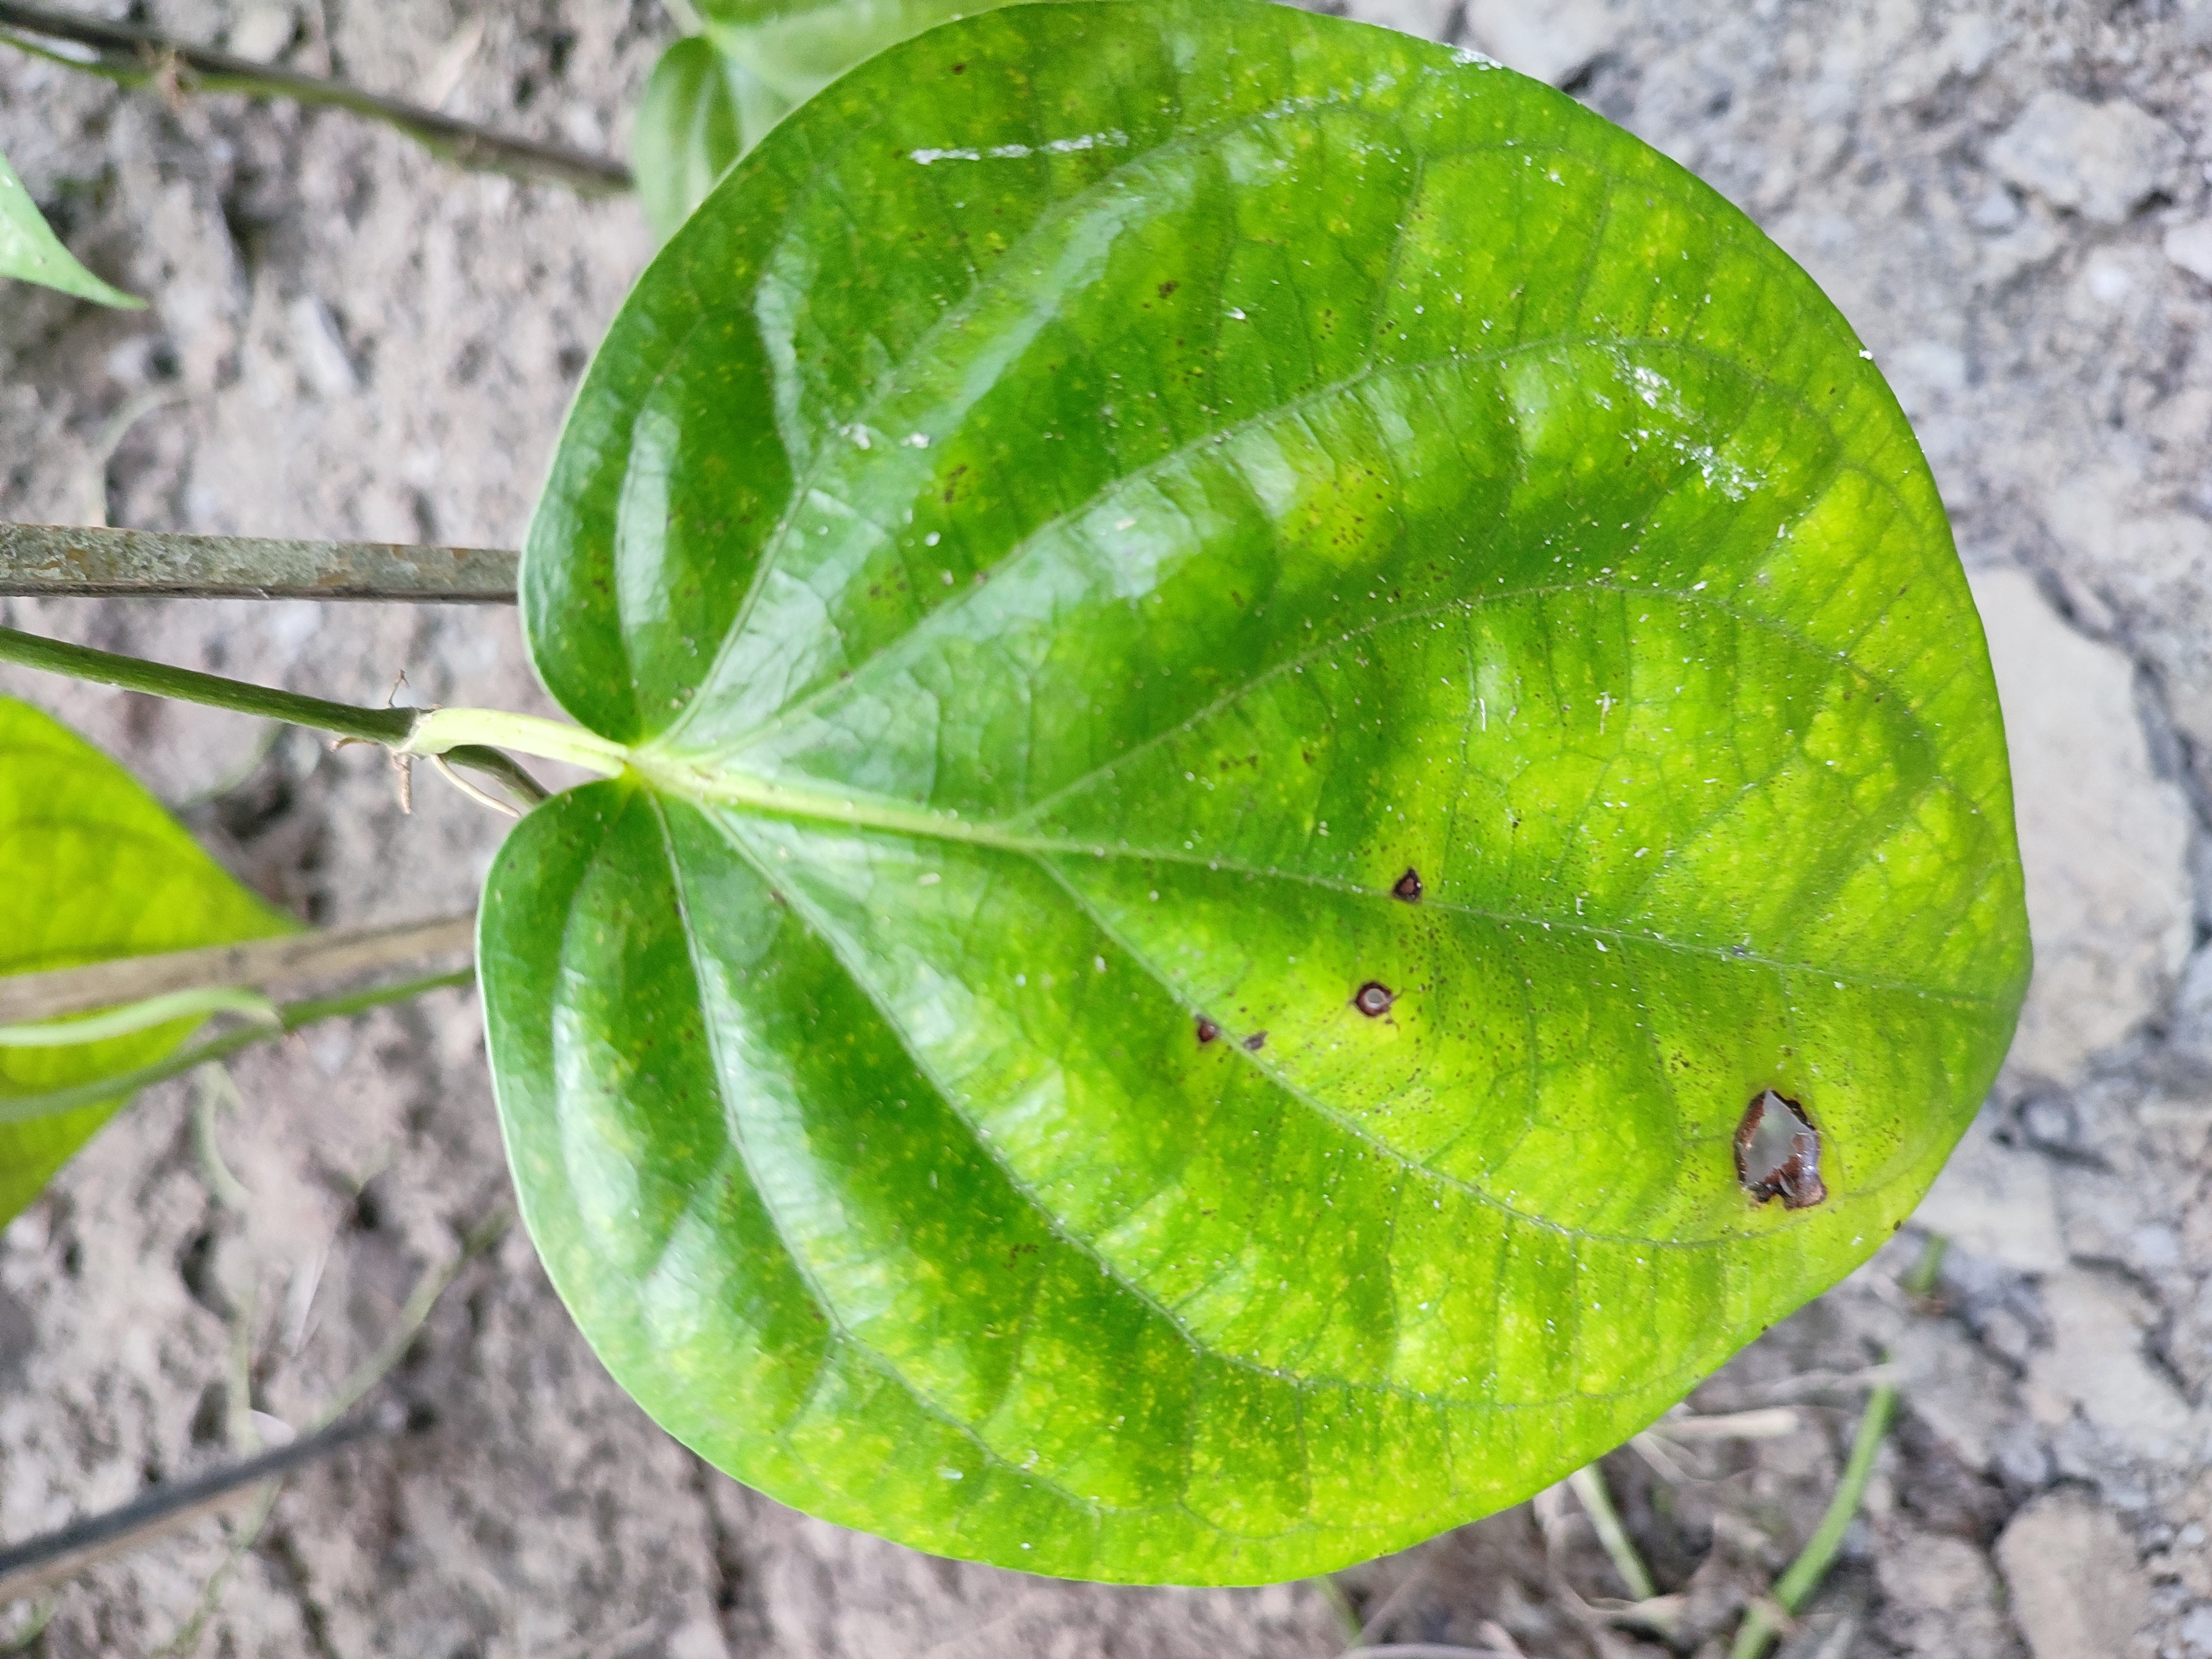
Label: Bacterial_Leaf_Disease